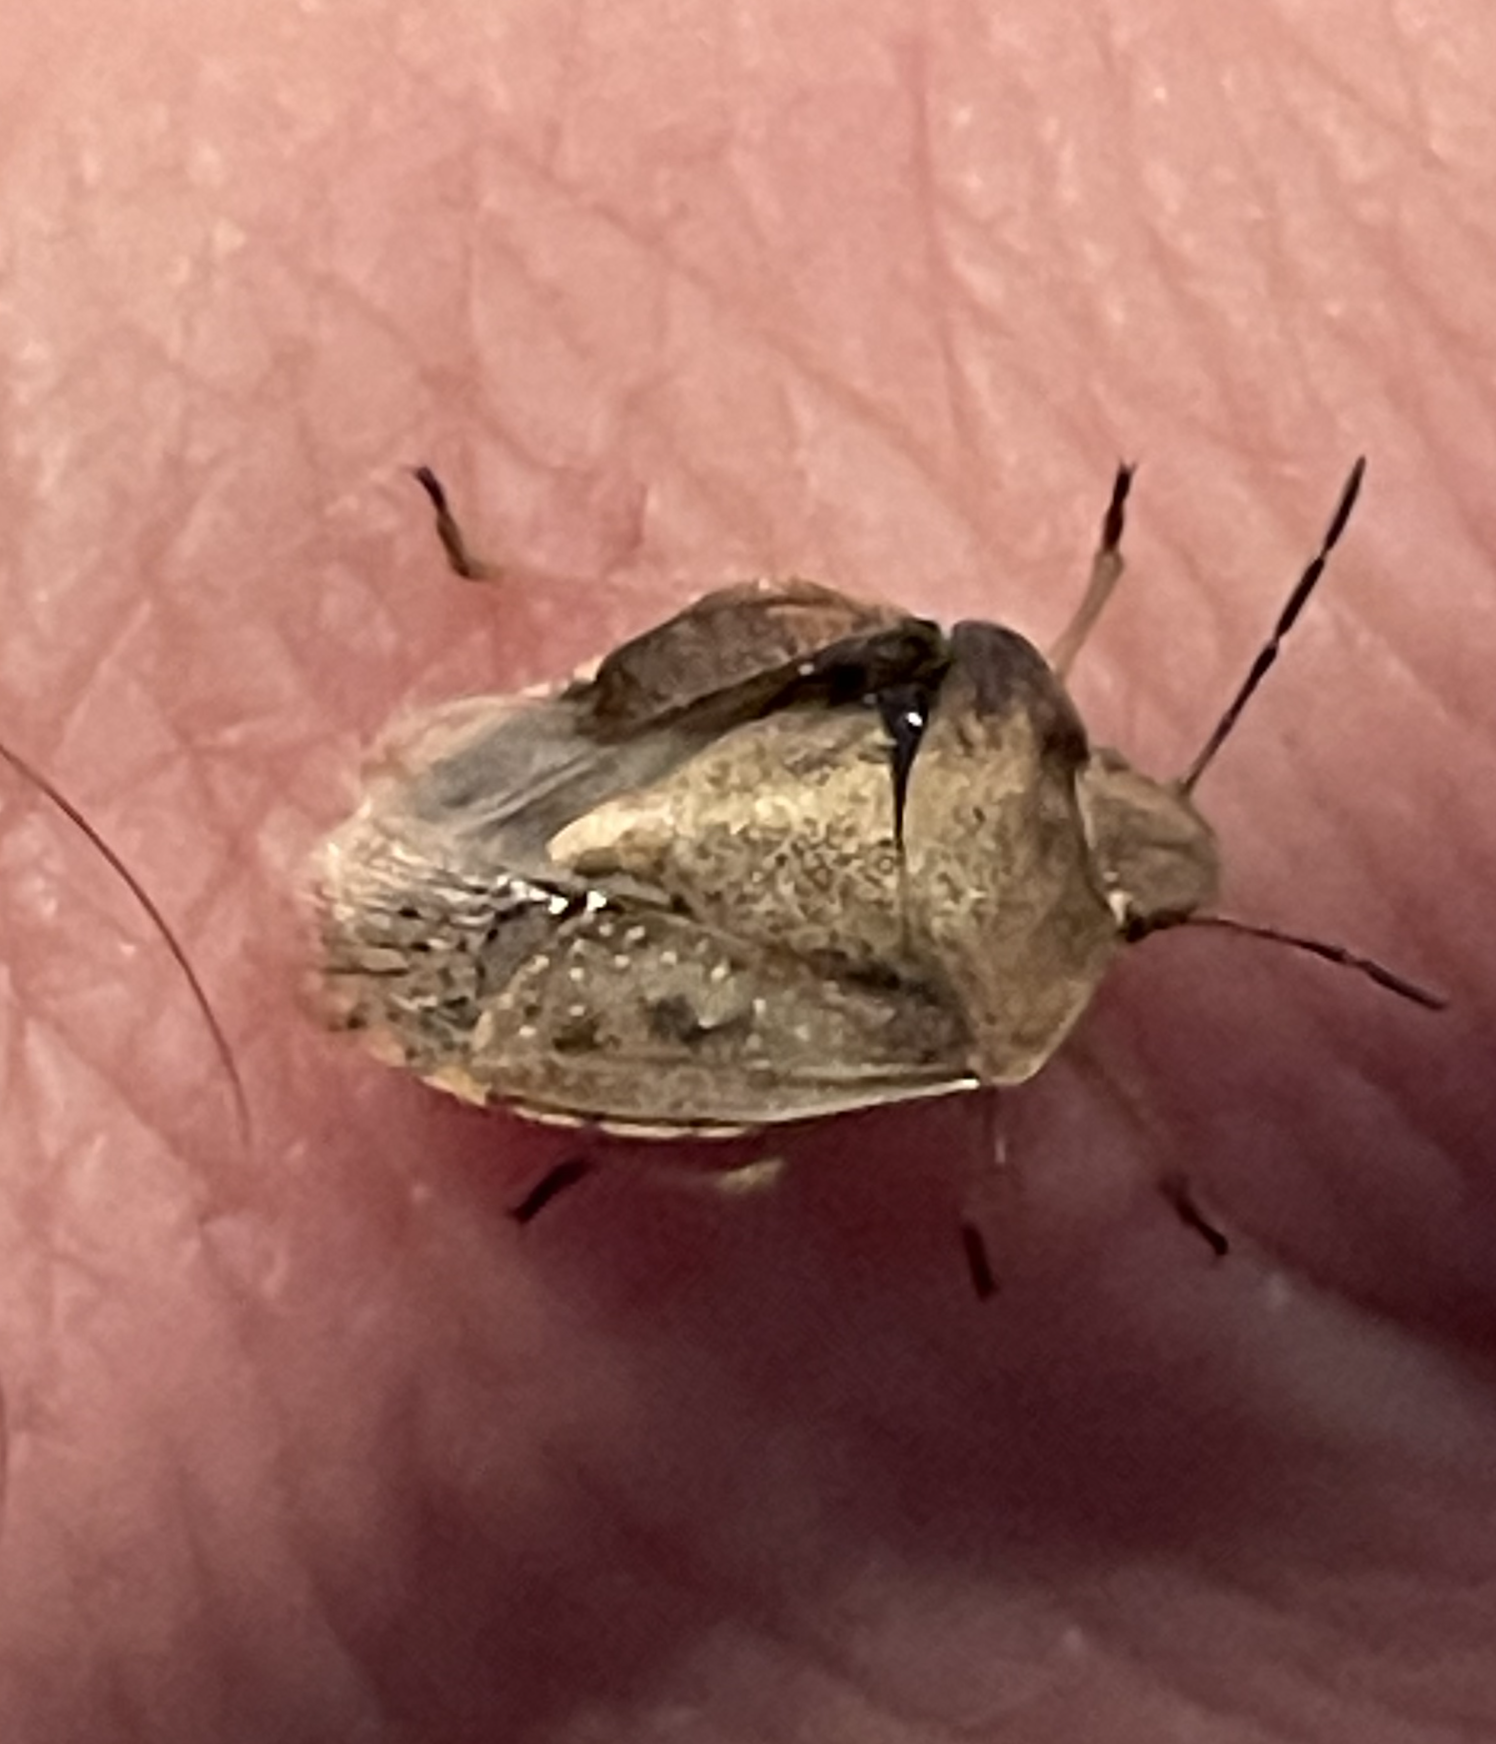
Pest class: stink_bug